Overleigh Cemetery

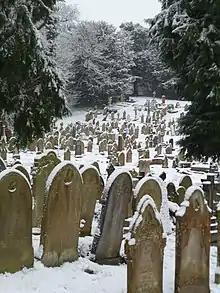
The original part of Overleigh Cemetery occupies about

The cemetery was laid out between 1848 and 1850 by T. M. Penson. This original part of the cemetery to the north of Overleigh Road is described by the authors of the "Buildings of England" series as having been "highly romantic", and as still being "eminently picturesque".